Al Hirt

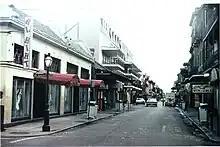
Al Hirt club on the corner of Bourbon Street and St Louis in the French Quarter, 1977

Hirt opened his own club, the Basin St. South, on Bourbon Street in the French Quarter, which existed from 1962 to 1983. He also became a minority owner in the NFL expansion New Orleans Saints in 1967.